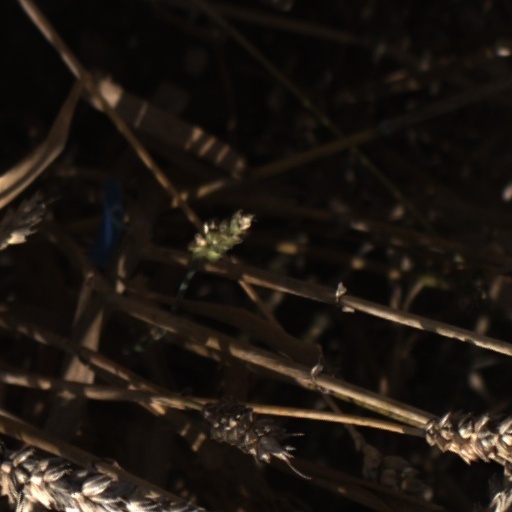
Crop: wheat